Maria Callas

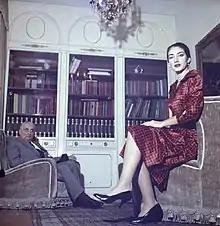
Callas with her husband Giovanni Battista Meneghini in 1957

It was in this role that Callas made her Italian debut. Upon her arrival in Verona, Callas met Giovanni Battista Meneghini, an older, wealthy industrialist, who began courting her. They married in 1949, and he assumed control of her career until 1959, when the marriage dissolved. It was Meneghini's love and support that gave Callas the time needed to establish herself in Italy, and throughout the prime of her career, she went by the name of Maria Meneghini Callas.